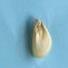
Maize quality: Good